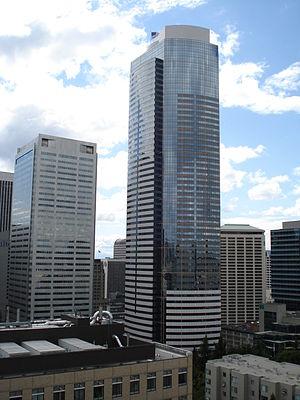
La liste des plus hautes constructions de Seattle regroupe les bâtiments et gratte-ciel les plus élevés de la ville de Seattle, dans l'État de Washington, au nord-ouest des États-Unis. Le plus haut édifice de la ville de Seattle est le gratte-ciel du nom de Columbia Center. Achevé en 1985, il compte 76 étages et s'élève à 286 mètres de hauteur. À l'échelle du territoire américain, il se hisse à la 20ᵉ place dans le classement des plus hautes constructions des États-Unis, et à la première place à l'échelle de l'État de Washington. Le deuxième plus haut édifice de la ville est le dénommé 1201 Third Avenue, dont la hauteur est de 235 mètres. Dix-neuf des vingt plus hauts bâtiments et édifices de l'État de Washington se trouvent à Seattle.
La Two Union Square ou Zippo Building est un gratte-ciel de Seattle, dont la construction s'est terminée en 1989.